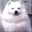
Label: dog